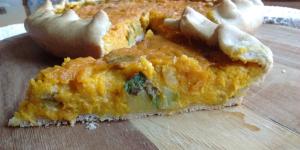
tarta de zapallitos y calabaza